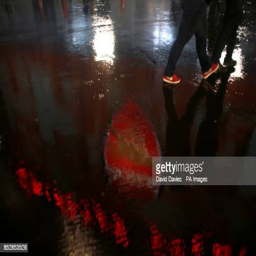
the badge can be seen in the reflection of a puddle as rain falls heavily around soccer pitch